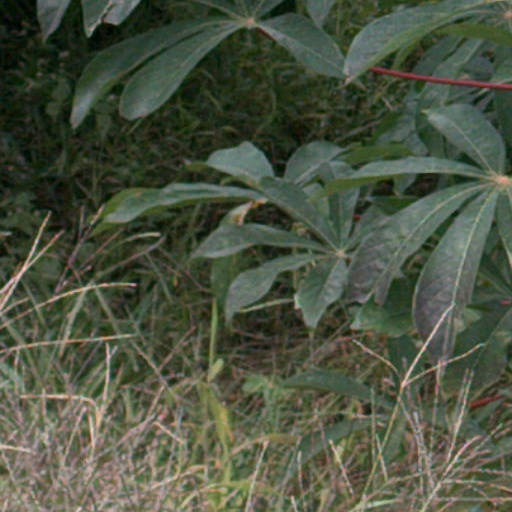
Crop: cassava